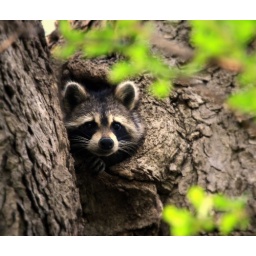
a little house in the tree